Guangzhou Road station

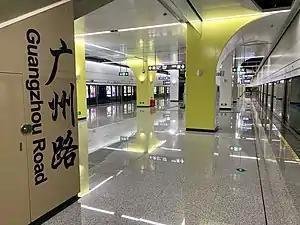

Guangzhou Road is a station on Line 1 of the Chengdu Metro in China.